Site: brandenburg
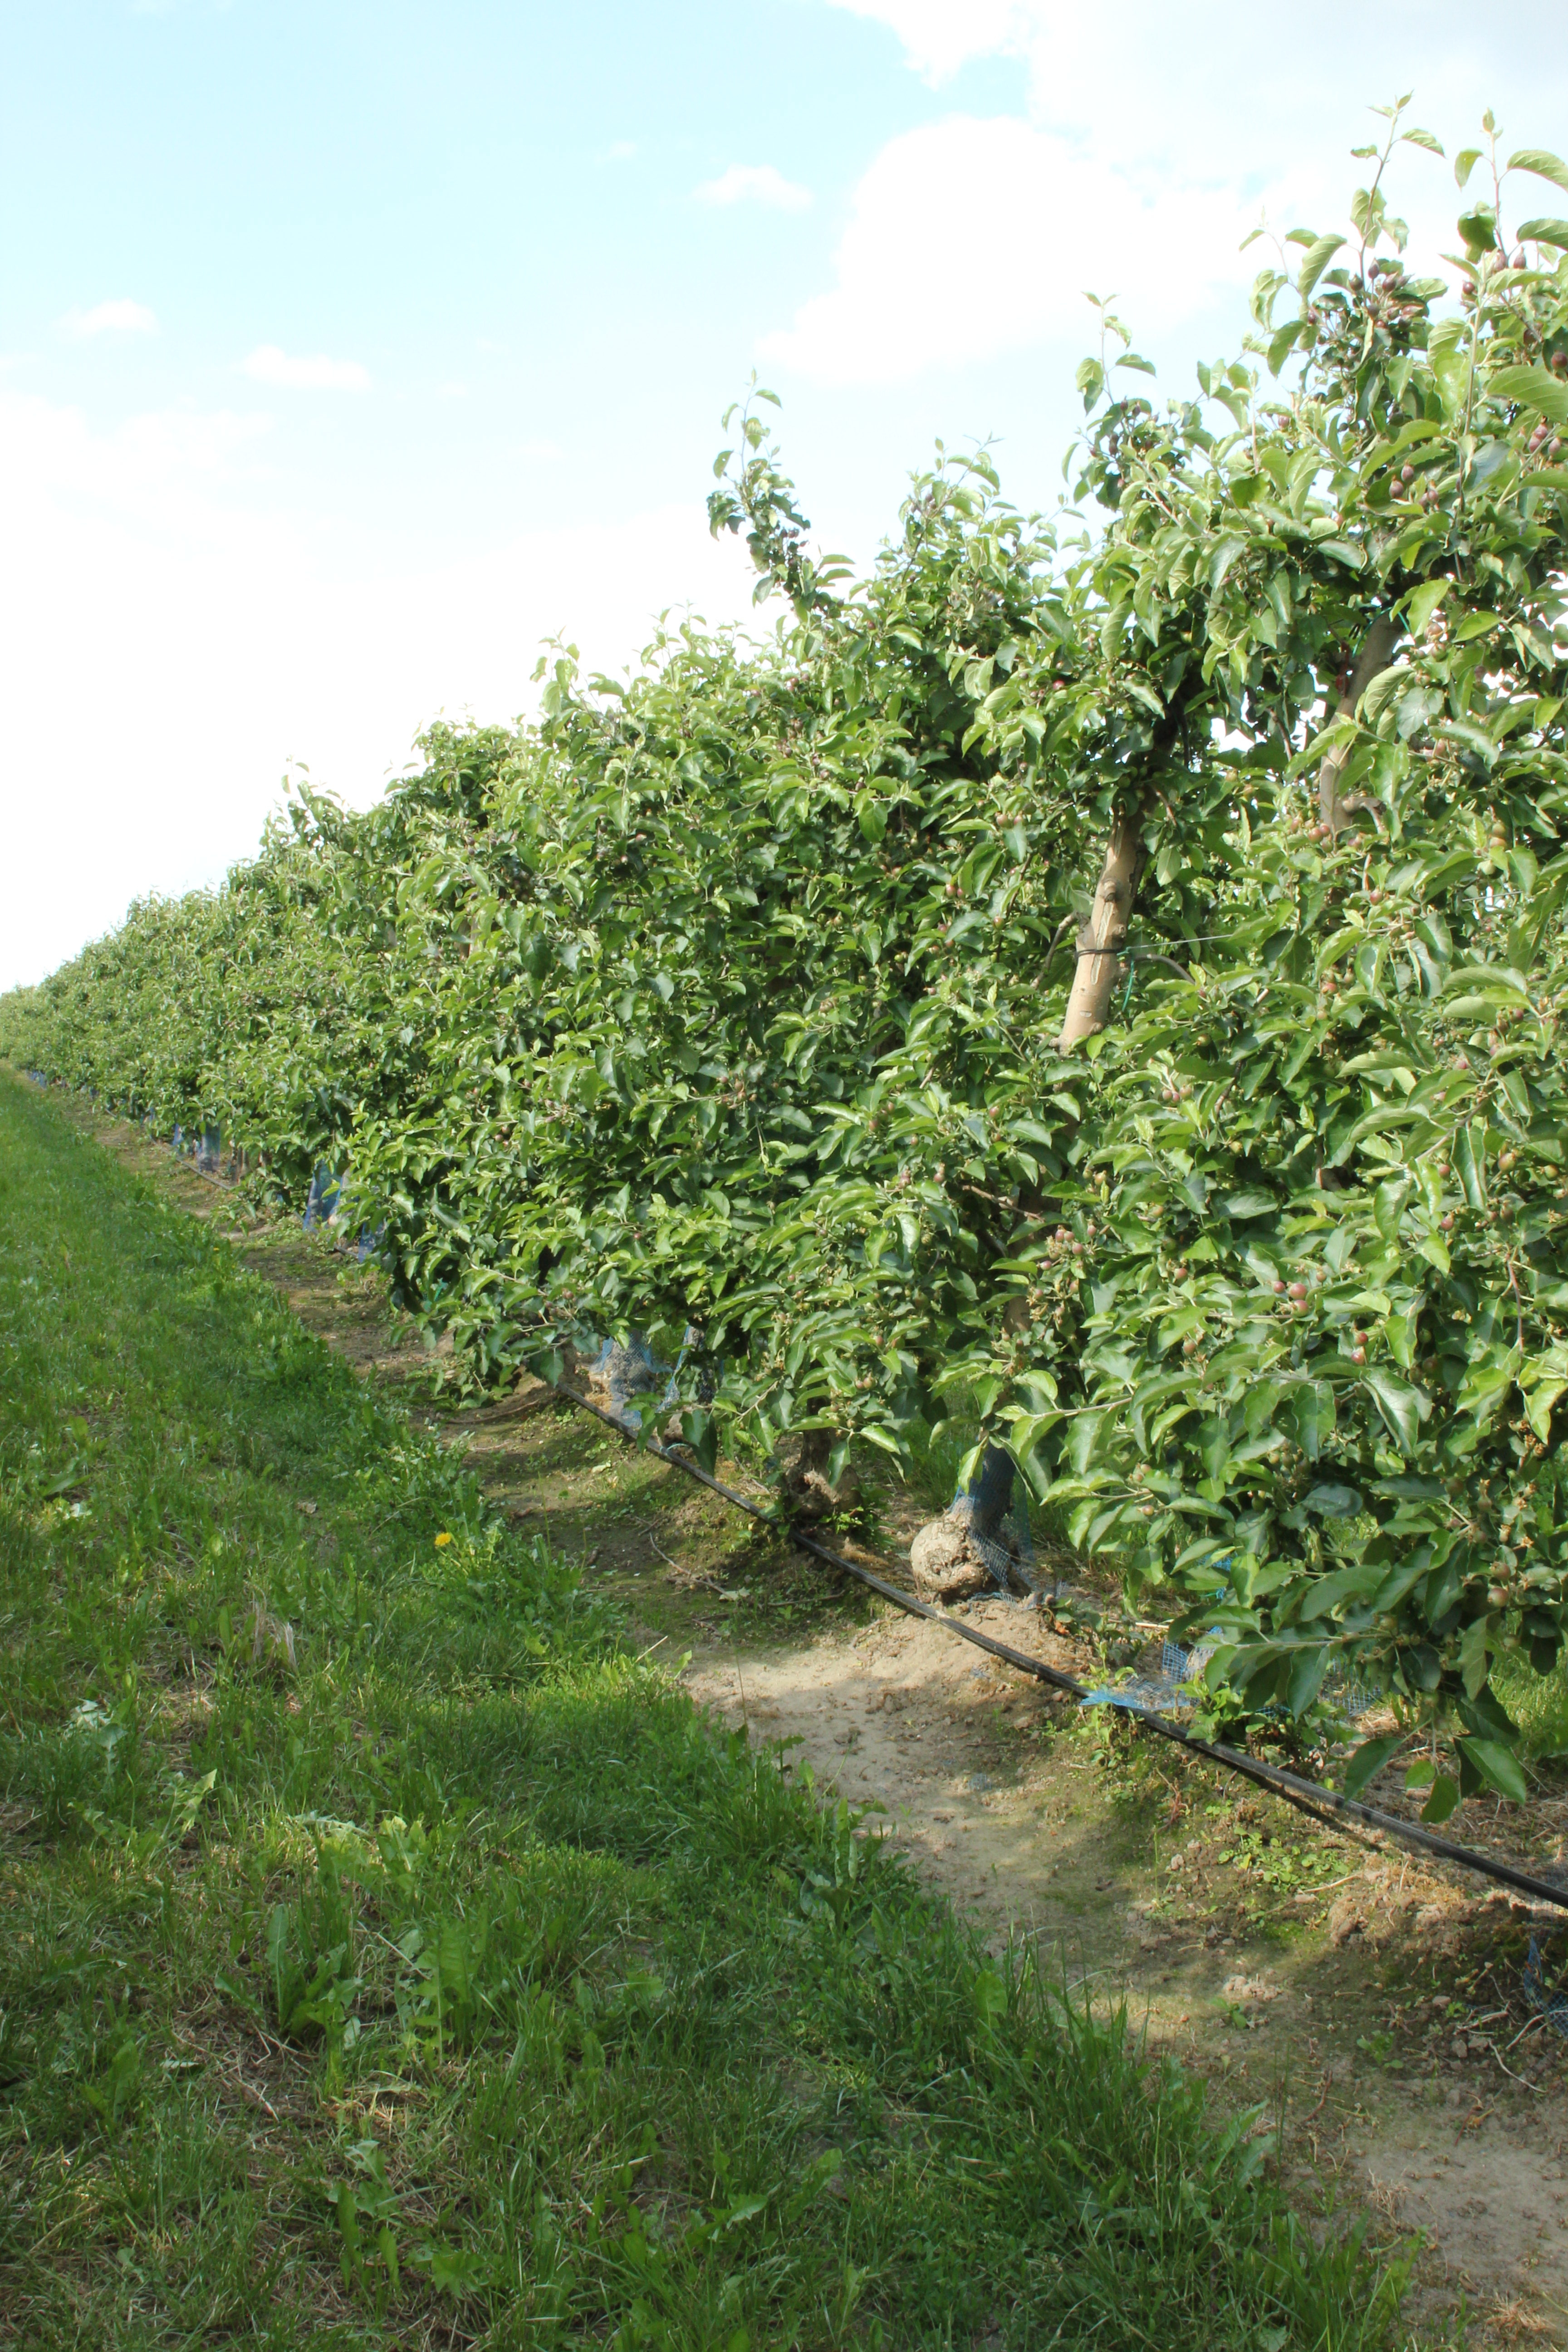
Growth stage (BBCH 72): Development of fruit